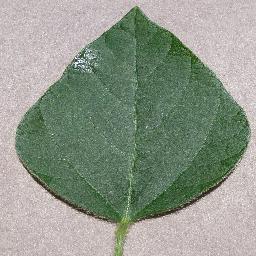
Label: Soybean___healthy